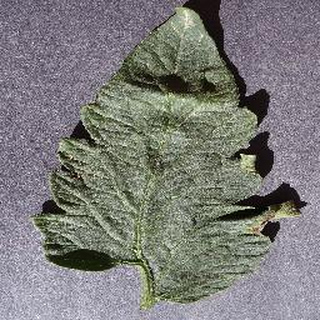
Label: healthy_tomato